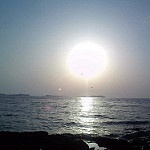
Scene: Outdoor